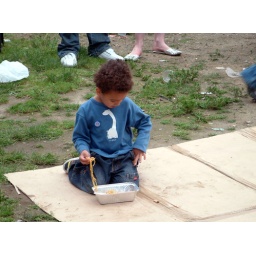
Small boy spotted at the Love Music Hate Racism gig at the Command House in Chatham